Roro Jonggrang

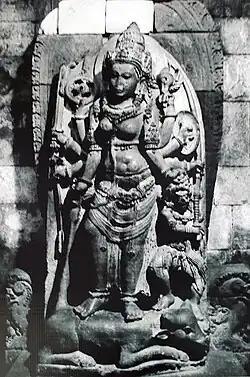
The statue of Durga Mahisasuramardini in the northern cella of Shiva temple, thought to be Princess Rara Jonggrang

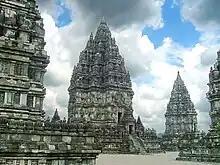
Shiva temple, the main temple at Prambanan

The Legend of Roro Jonggrang is a Javanese popular legend (folktales) from Central Java telling the story of love and betrayal, the warrior and the cursed princess. It also explains the mythical origin of Ratu Boko palace, Sewu temple, and the Durga statue in Prambanan temple compound. The title "Roro" (pronounced /rɔrɔ/ in Javanese) is an ancient honorific title to address unmarried princesses and female nobility, thus, the name "Rara Jonggrang" in Javanese means 'slender maiden'.